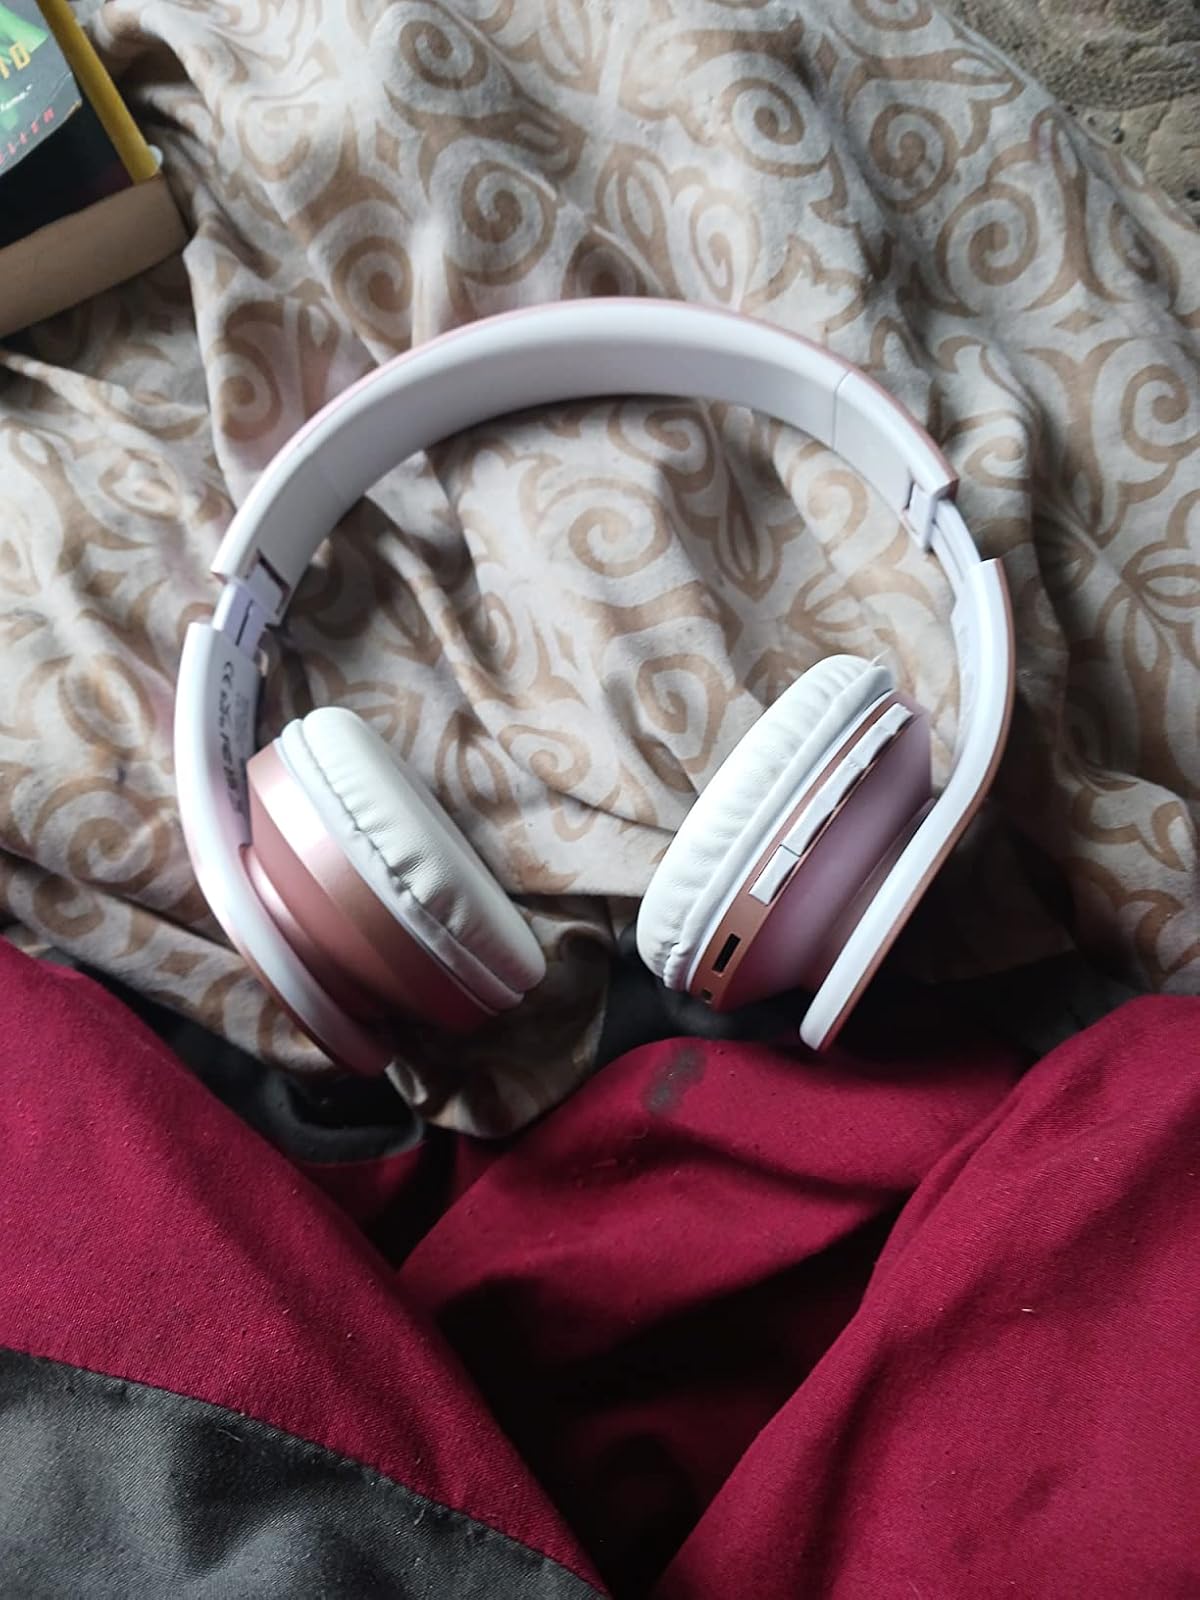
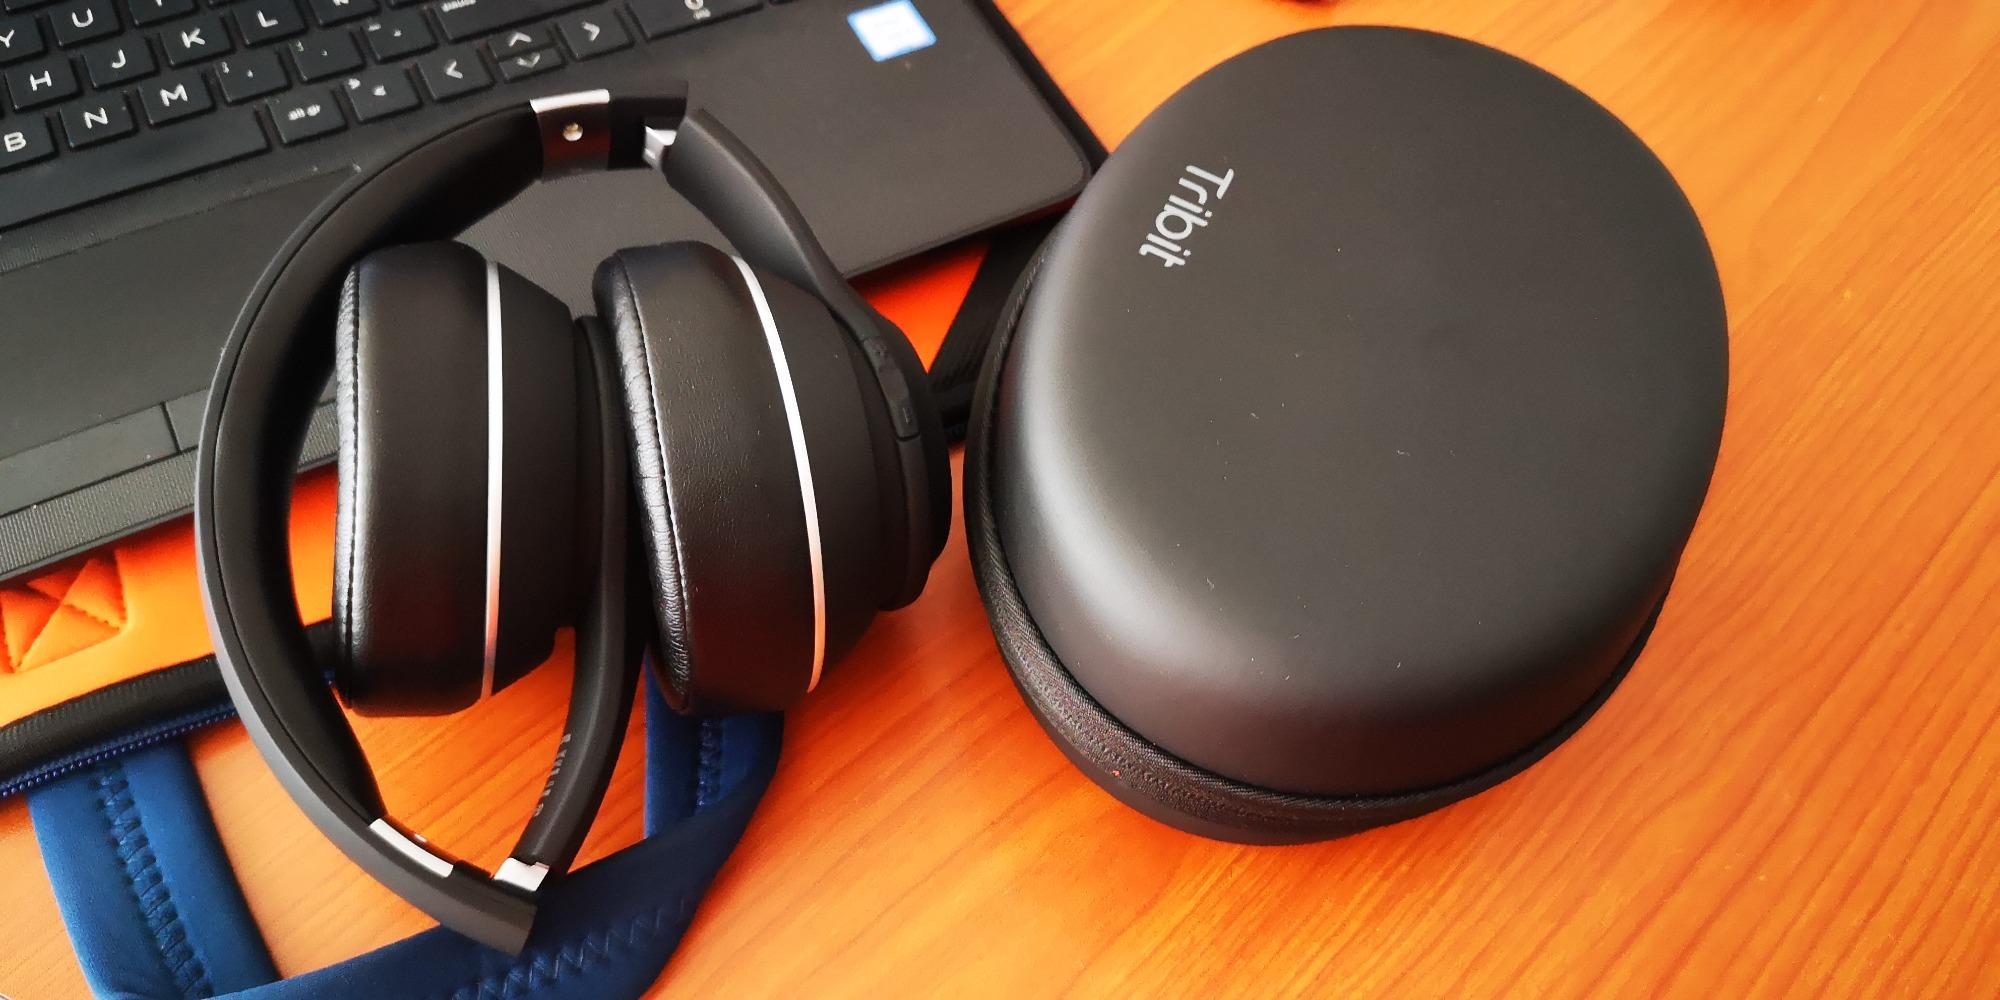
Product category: headphones
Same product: no